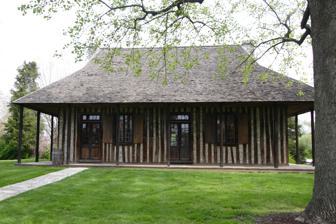
Building: Old Cahokia Courthouse
Country: United States of America
Year built: 1740
United States historic place Old Cahokia Courthouse U.S. National Register of Historic Places Illinois State Historic Site Old Cahokia Courthouse Show map of Illinois Show map of the United States Location Cahokia Heights, Illinois Coordinates 38°34′14.75″N 90°11′30.16″W / 38.5707639°N 90.1917111°W / 38.5707639; -90.1917111 Built c. 1740 Architectural style French Colonial, Poteaux-sur-solle NRHP reference No. 72001480 Added to NRHP November 9, 1972 The Cahokia Courthouse State Historic Site is a reconstructed French-Canadian structure built about 1740 at what is now 107 Elm Street, Cahokia Heights, Illinois .  At various times it has served as a house and as a courthouse .  It is currently interpreted to resemble its appearance about 1800 as a frontier courthouse of the Northwest Territory .  The courthouse was listed on the National Register of Historic Places on November 9, 1972. The old Cahokia log home is believed to have been built in 1737 as a four-room private residence by Jean le Poincet and acquired in later years by Jean Francois Saucier, son of the designer of Fort de Chartres , from his first wife's family as her dowry. It was here that Jean Francois Saucier's six children with his first two wives, Marguerite Cadron and Angelique Lapensee were born.  His other eight children with third wife Marie Francoise Nicolle  were born and raised in Missouri.  It is the oldest house in Illinois as well as the mid-west. French period Following the explorations of Marquette, Jolliet and La Salle in the 1670s, the Mississippi Valley became part of New France .  The adventurous French had mapped more territory than their numbers could settle, but their attention soon focused on a section of the valley south of the mouth of the Missouri River.  In this region, which would later be known as the American Bottom , the alluvial soil was exceptionally fertile, and the local Native Americans, members of the Illiniwek nation or Illinois Confederacy, were friendly to the newcomers. In the early 18th century, French-speaking immigrants, mostly from Canada , settled villages in the American Bottom such as Kaskaskia , Prairie du Rocher , and Cahokia .  They lived in harmony with the Indians and named several of their villages, such as Cahokia, after constituent tribes of the Illiniwek who lived nearby. The building now known as the Cahokia Courthouse traces its ancestry back to a French-Canadian log cabin built by one of these settlers about 1740.  In line with his group's customary architecture, the unknown builder built the cabin with logs raised vertically.  This was different from having the logs placed horizontally, as had become the custom among English-speaking frontiersmen farther east.  The French colonial building style is called poteaux-sur-sol (French:post on sill) construction, with the building's posts grounded in a foundation sill to retard wood rot. American Bottom Following the American Revolution and the Treaty of Paris in 1783, the Cahokia region was transferred with the rest of the east bank of the Mississippi from Great Britain to the new United States .  The alluvial region , east of the river, came to be known as the American Bottom , to distinguish it from the west bank of the river, at that time a colony of Spain . The American frontiersmen were jealous of their right to govern themselves in local communities , and invested a substantial amount of their very limited resources to set up a legal infrastructure of local self-government.  On April 27, 1790, St. Clair County, Illinois , the first county located within the Illinois region of the Northwest Territory, was organized.  Soon afterwards, the 1740 Cahokia house, an unusually well-built structure, was promoted to the status of a courthouse for the new county. Territorial law books describe the kind of decisions and court cases that were made and heard in this small building. Land titles and transfers were registered here. Certain types of businesses, such as frontier taverns and ferryboats , required licenses that were issued from this building.  Criminal cases were heard, and votes were counted. In 1804 the federal government opened its first Illinois land office, in Kaskaskia, to sell former Native American land to settlers.  Soon the population of St. Clair County grew far too large for the small log cabin to be adequate as a courthouse. Reconstructions Courthouse in December 2021 In 1904, promoters for the St. Louis World's Fair discovered the old Cahokia courthouse, which by this time had become one of the oldest surviving buildings in Illinois.  They bought it, dismantled it, and carried the surviving posts and other wooden pieces across the river to St. Louis for rebuilding as a fair attraction. The courthouse appears to have survived this experience and to have excited interest from Illinoisans.  At the end of the fair, the cabin was again dismantled, this time for a 1906 rebuilding in Jackson Park in Chicago . Cahokia residents resented the fact that their oldest building had been moved to the opposite end of the state, and successfully lobbied in the 1920s for the old log cabin to be purchased and reconstructed a third time on its original site. By this time, however, very little of the 1740 cabin remained .  Each act of dismantling and reconstruction had replaced much of the original wood with new timbers.  The third reconstruction was mostly a new building.  The state of Illinois stated that the rebuilt Cahokia courthouse contained some pieces of timber from the original structure. Today Old Cahokia Courthouse interior, which had a very small courtroom The reconstructed Cahokia Courthouse is a historic site of the state of Illinois and is one of the oldest in the United States .  Since 1985, it has been under the jurisdiction of the Illinois Historic Preservation Agency (IHPA).  Exhibits focus on the issues dealt with by the court around 1800, and the history of the structure's physical movements.  A visitor center also features exhibits about the area's occupation by the French in the 18th century, as well as the nearby Nicholas Jarrot Mansion . Due to state budget cuts, the IHPA temporarily closed the Cahokia Courthouse to the public from December 2008 until April 2009. References